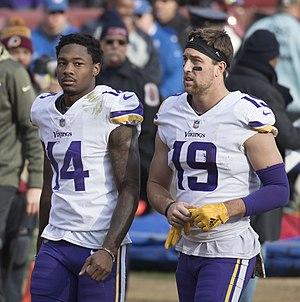
Adam John Thielen, né le 22 août 1990 à Detroit Lakes, est un américain, joueur professionnel de football américain évoluant au poste de wide receiver.